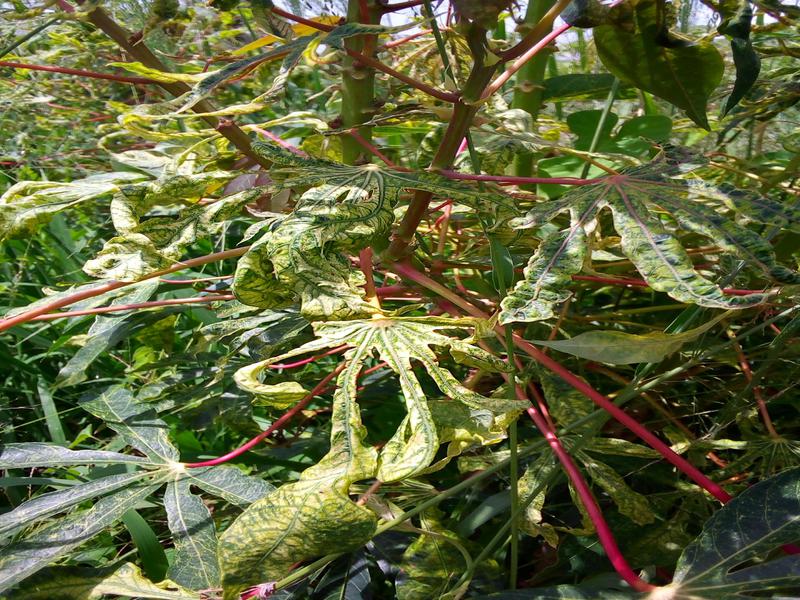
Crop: cassava
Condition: mosaic_disease